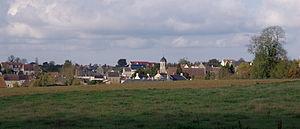
Une vue du village de Gouvix, Calvados.
Gouvix est une commune française, située dans le département du Calvados en région Normandie, peuplée de 843 habitants.